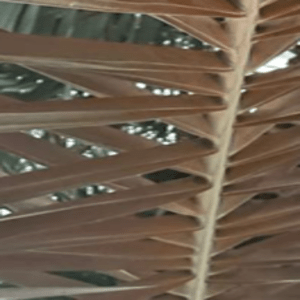
Label: Magnesium Deficiency